Hispanophone

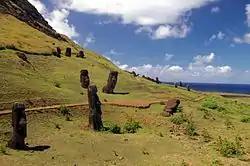
Easter Island, part of Chile, is the only island in Oceania whose official language is Spanish.

In the Philippines, the Spanish Filipino population which mostly descends from those Spanish colonists who arrived during the Spanish colonial period remains influential in Filipino society despite its small numbers. However, the vast majority of Spanish Filipinos today no longer speak Spanish. Instead, most now exclusively speak Tagalog or other local Philippine languages and English. Nevertheless, the only Spanish-based creole language in Asia called Chavacano was developed on the islands and is spoken by roughly a million people.